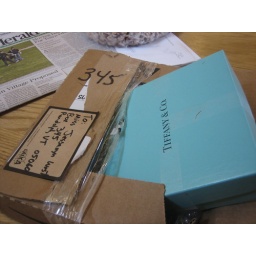
blue box in the mail